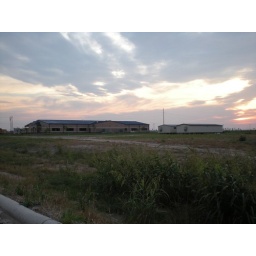
Phase 1 of the school...a 16 classroom building that will eventually be the middle school building in a 6-building complex.